Golden Madonna

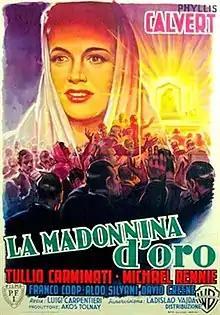
Italian theatrical poster

Golden Madonna (Italian: La madonnina d'oro) is a 1949 British-Italian drama film directed by Luigi Carpentieri and Ladislao Vajda and starring Phyllis Calvert, Tullio Carminati and Michael Rennie. It was considered a lost film and was on the BFI 75 Most Wanted list, until a copy was loaned to the British Film Institute by Cohen Media. Filmed on location, a group of original negatives and contact prints taken by Francis Goodman are in the possession of London's National Portrait Gallery.